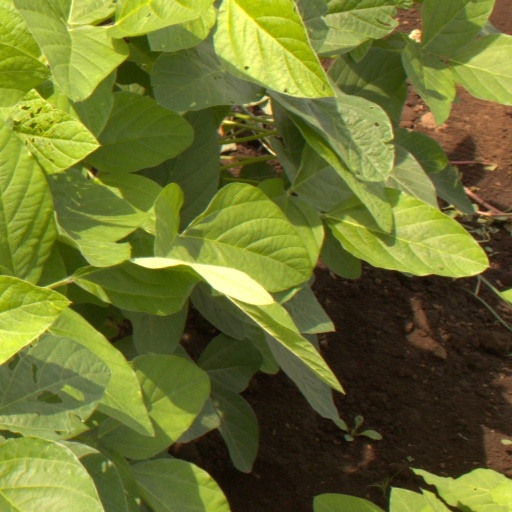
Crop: soybean